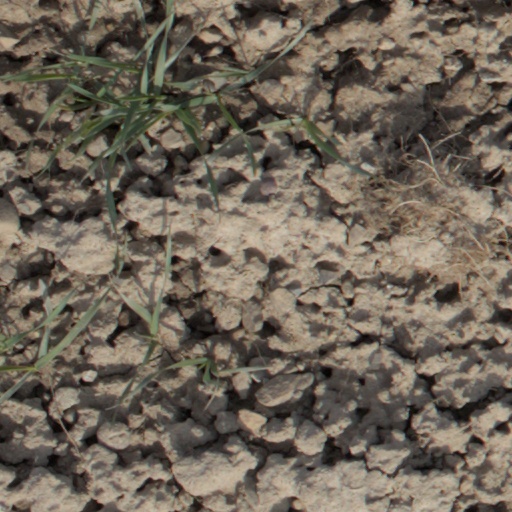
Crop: wheat